Iris sprengeri

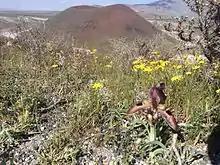
"Iris sprengeri" near Lake Meke in Konya Province, Turkey

Within Turkey it is found in Niğde and Konya provinces, and growing on Mount Hasan in Aksaray in Aksaray Province.